History of the District of Columbia Fire and Emergency Medical Services Department

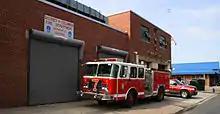
A DCFEMS fire engine outside the department's repair facility on M Street SW.

The day after the hearing, DCFEMS announced that two ambulances had completed repairs and were returned to active duty. But the paramedic assigned to the vehicle found it had been stripped of all its equipment, including its stretcher.